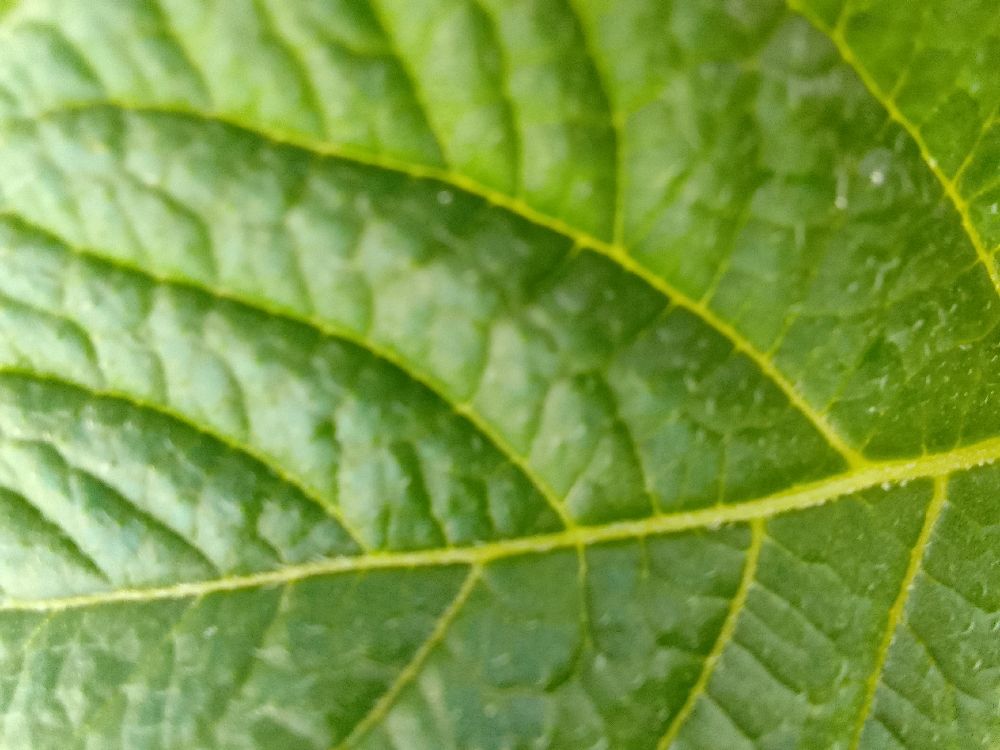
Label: Healthy